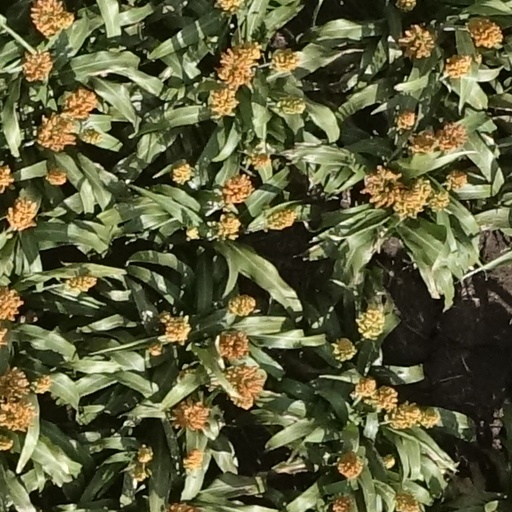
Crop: sorghum